Two Bavarians in St. Pauli

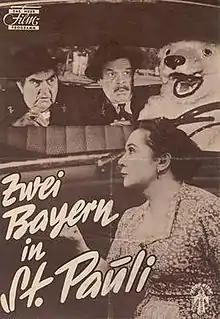

Two Bavarians in St. Pauli is a 1956 West German comedy film directed by Hermann Kugelstadt and starring Joe Stöckel, Beppo Brem and Lucie Englisch.